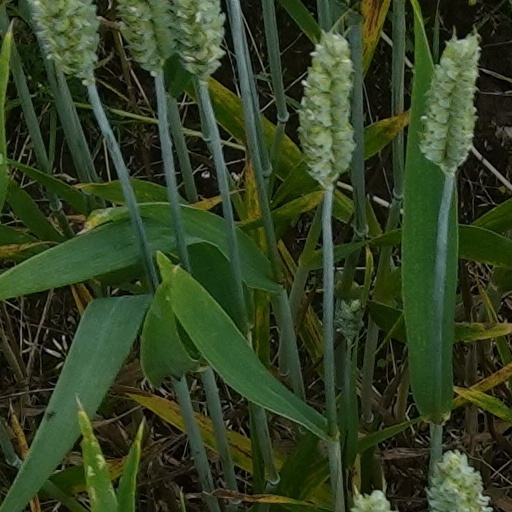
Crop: wheat